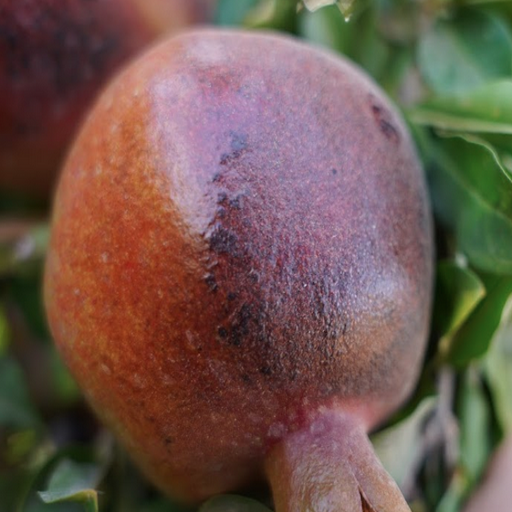
Label: Sunburn